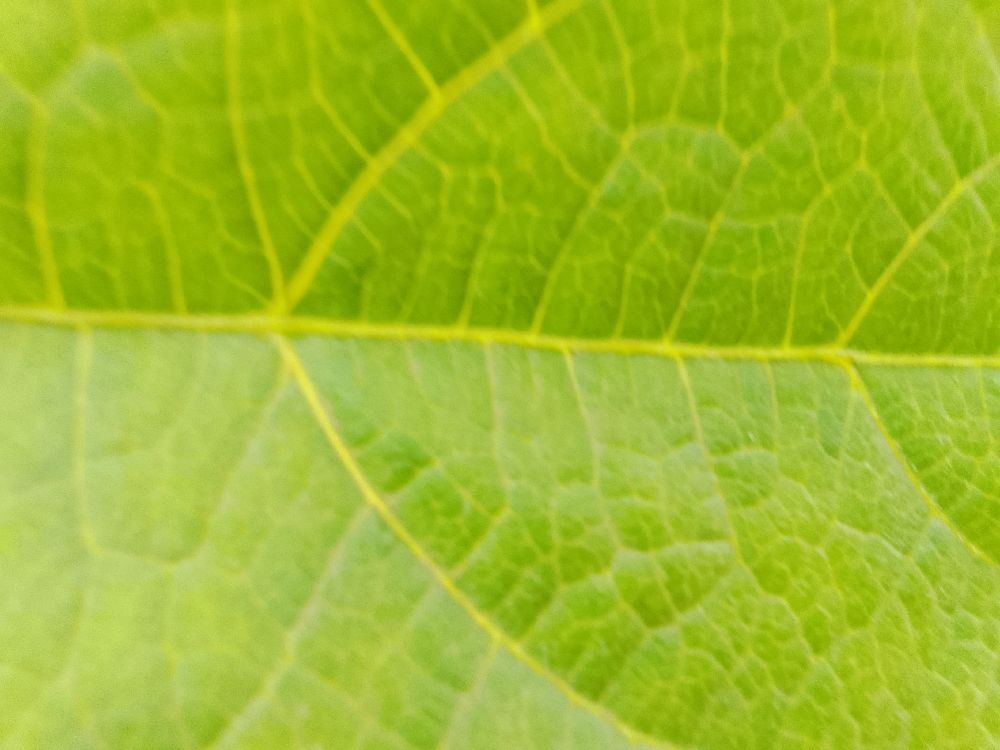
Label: healthy